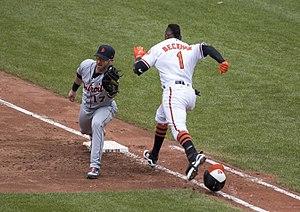
En baseball, le joueur de première base ou joueur de premier but est le joueur qui est placé à la première des quatre bases et qui doit empêcher le coureur de parcourir le terrain pour marquer un point. Les joueurs de première base peuvent être des gauchers ou des droitiers. Ils sont importants parce qu'ils enregistrent un nombre élevé de retraits.